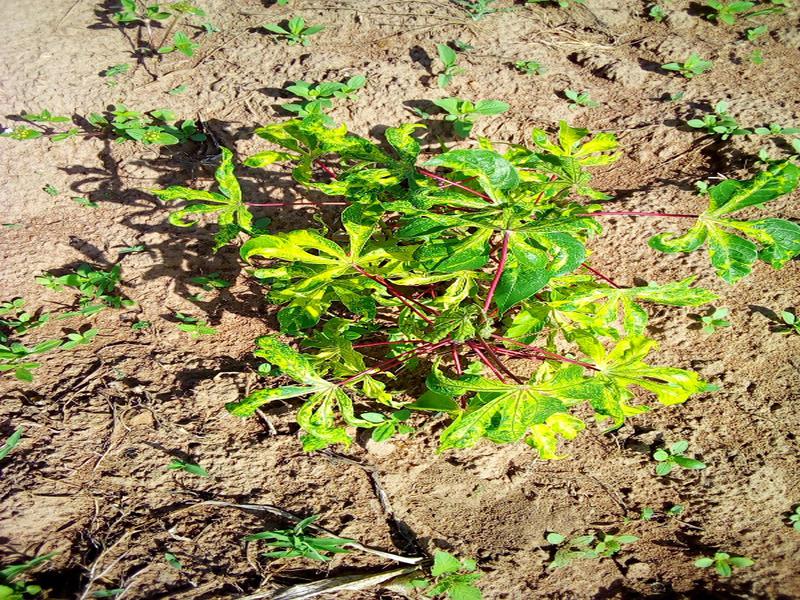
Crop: cassava
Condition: mosaic_disease